U Smile

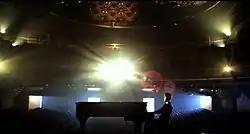
Bieber seen in an empty theater playing the piano while blue and yellow spot lighting is seen in the background.

On September 30, 2010, the music video for "U Smile" premiered online, it was directed by Colin Tilley, with a cameo appearance by Sandra Bullock. Bieber had stated that the video for "U Smile" was about "letting fans experience the ultimate fantasy for any hard-core Belieber: being Justin's girlfriend", further explaining in a tweet, "I took the opportunity 2 make a video 4 the fans, about a fan, and how we could fall IN LOVE." Mawuse Ziegbe from MTV met the video with a positive review. Ziegbe felt that the video suggested "a more mature Bieber, who appears to relish the quiet moments with his gal pal away from the nonstop fan hysteria." Ziegbe also felt that the video "displayed [Bieber's] skills as an instrumentalist, as he belts out the lyrics from behind a grand piano throughout much of the vid."